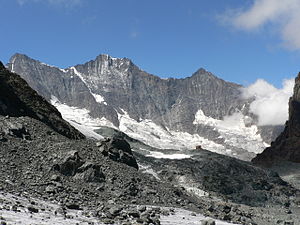
Dom (bjerg)
Dom er et 4.545 meter højt bjerg i Mischabelbjergene, Alperne. Det er det højeste bjerg som alene ligger i Schweiz. Bjerget ligger vest for Saas-Fee og øst for Randa i kantonen Valais.